Question: Please indicate a possible affordance area of the surfboard that can be used for carrying
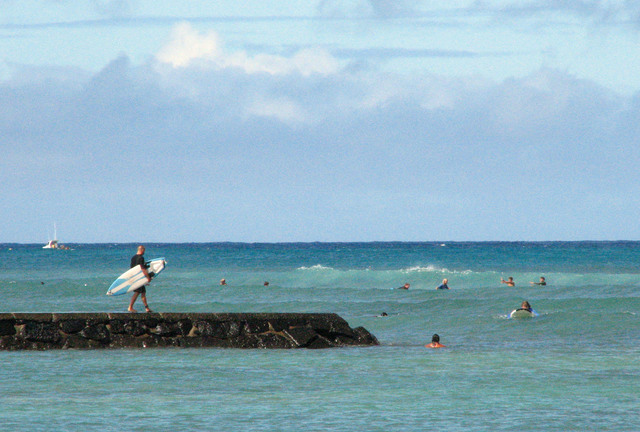
Answer: [105.5, 260, 165.5, 291]